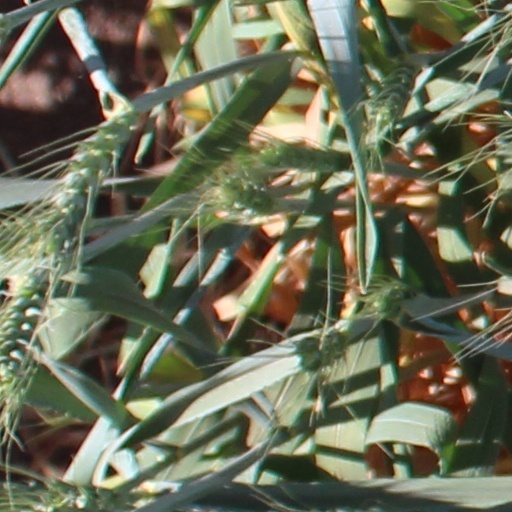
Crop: wheat